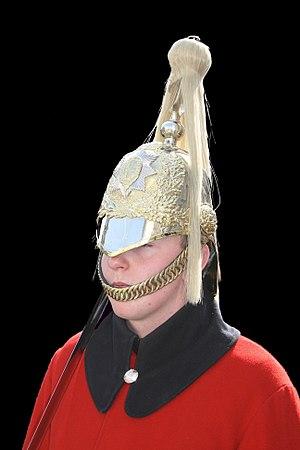
Gros plan d'un Life guard en faction à Whitehall (Londres)
Les Horse Guards sont une formation de l'armée britannique. Ils constituent la cavalerie de la Garde de la Maison du souverain : ensemble des régiments de la Garde affectés à la protection de la famille royale au palais de Buckingham, à Londres et au château de Windsor.
Le régiment des Life Guards est le régiment le plus ancien de l'armée britannique. Le régiment est rattaché à la Horse guards. L'uniforme comporte une tunique rouge, un plumet blanc. Les chevaux portent une chabraque blanche pour les soldats, noire pour les officiers.